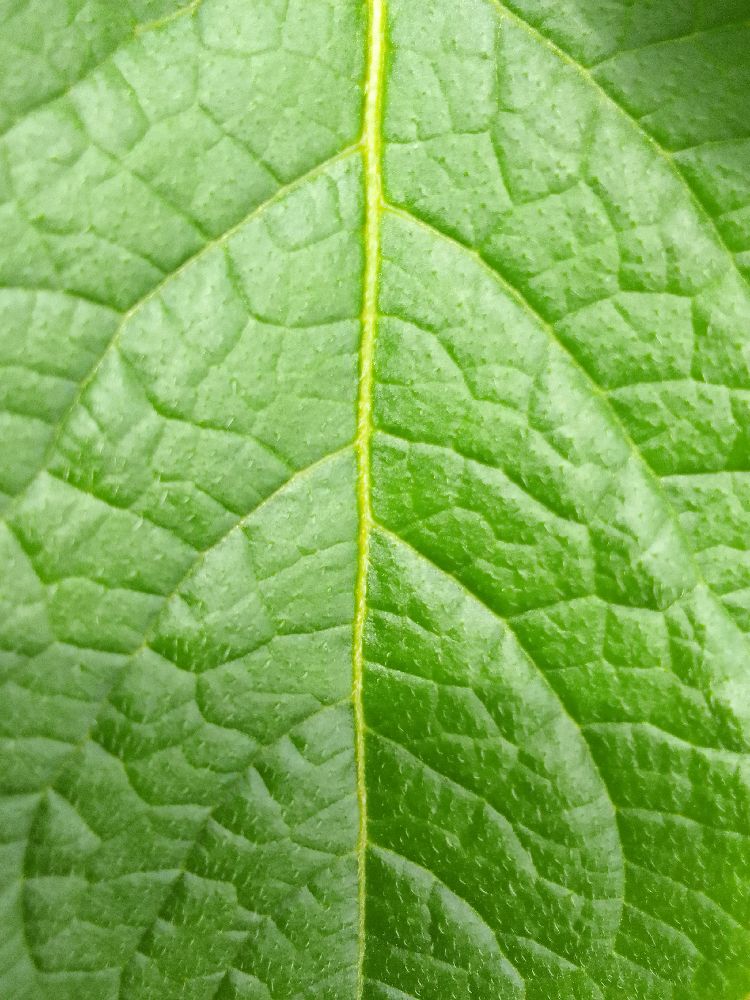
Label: Healthy